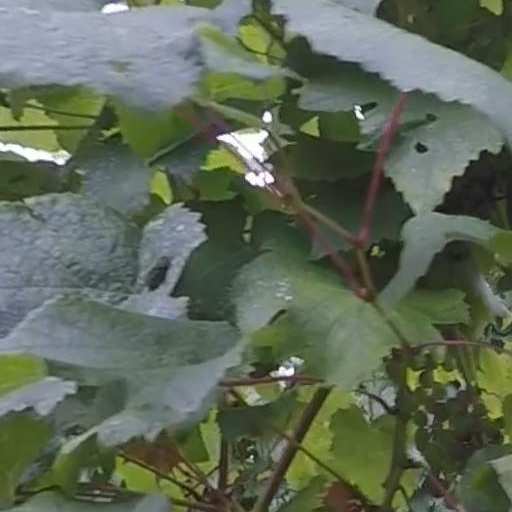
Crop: grape